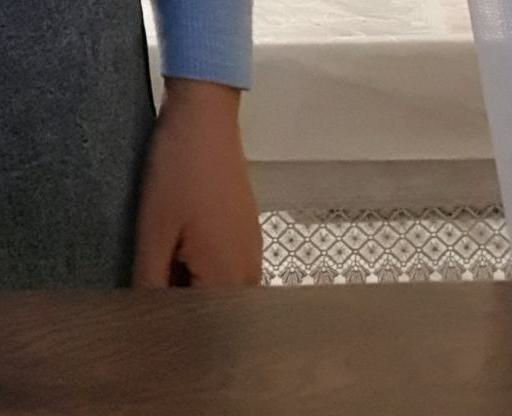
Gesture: no_gesture